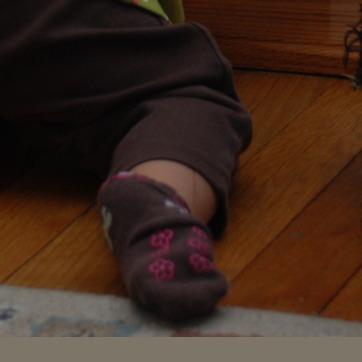
Material: skin